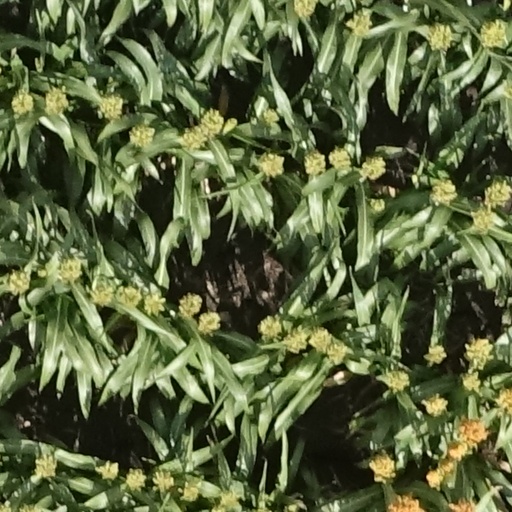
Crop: sorghum